Percussion notation

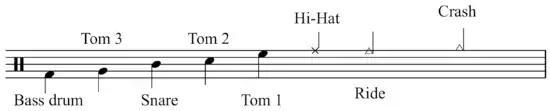
Drum legend example

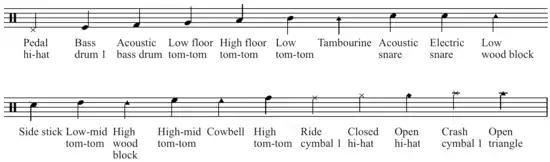
Drum legend.

Mounted triangle: ledger-line high C with "x" replacing notehead. Maraca: high-B with "+" replacing notehead. Mounted tambourine: high-B with "x" through conventional notehead.